California Dream (tennis)

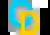
Interim placeholder logo used when the franchise's move to California was announced

Upon the announcement of the franchise's move, WTT used a simple placeholder logo to represent the team on its website in lieu of the Wild logo.